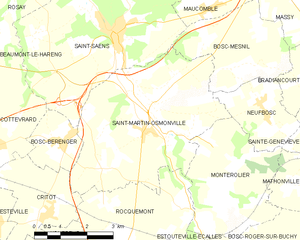
Carte des communes françaises Saint-Martin-Osmonville